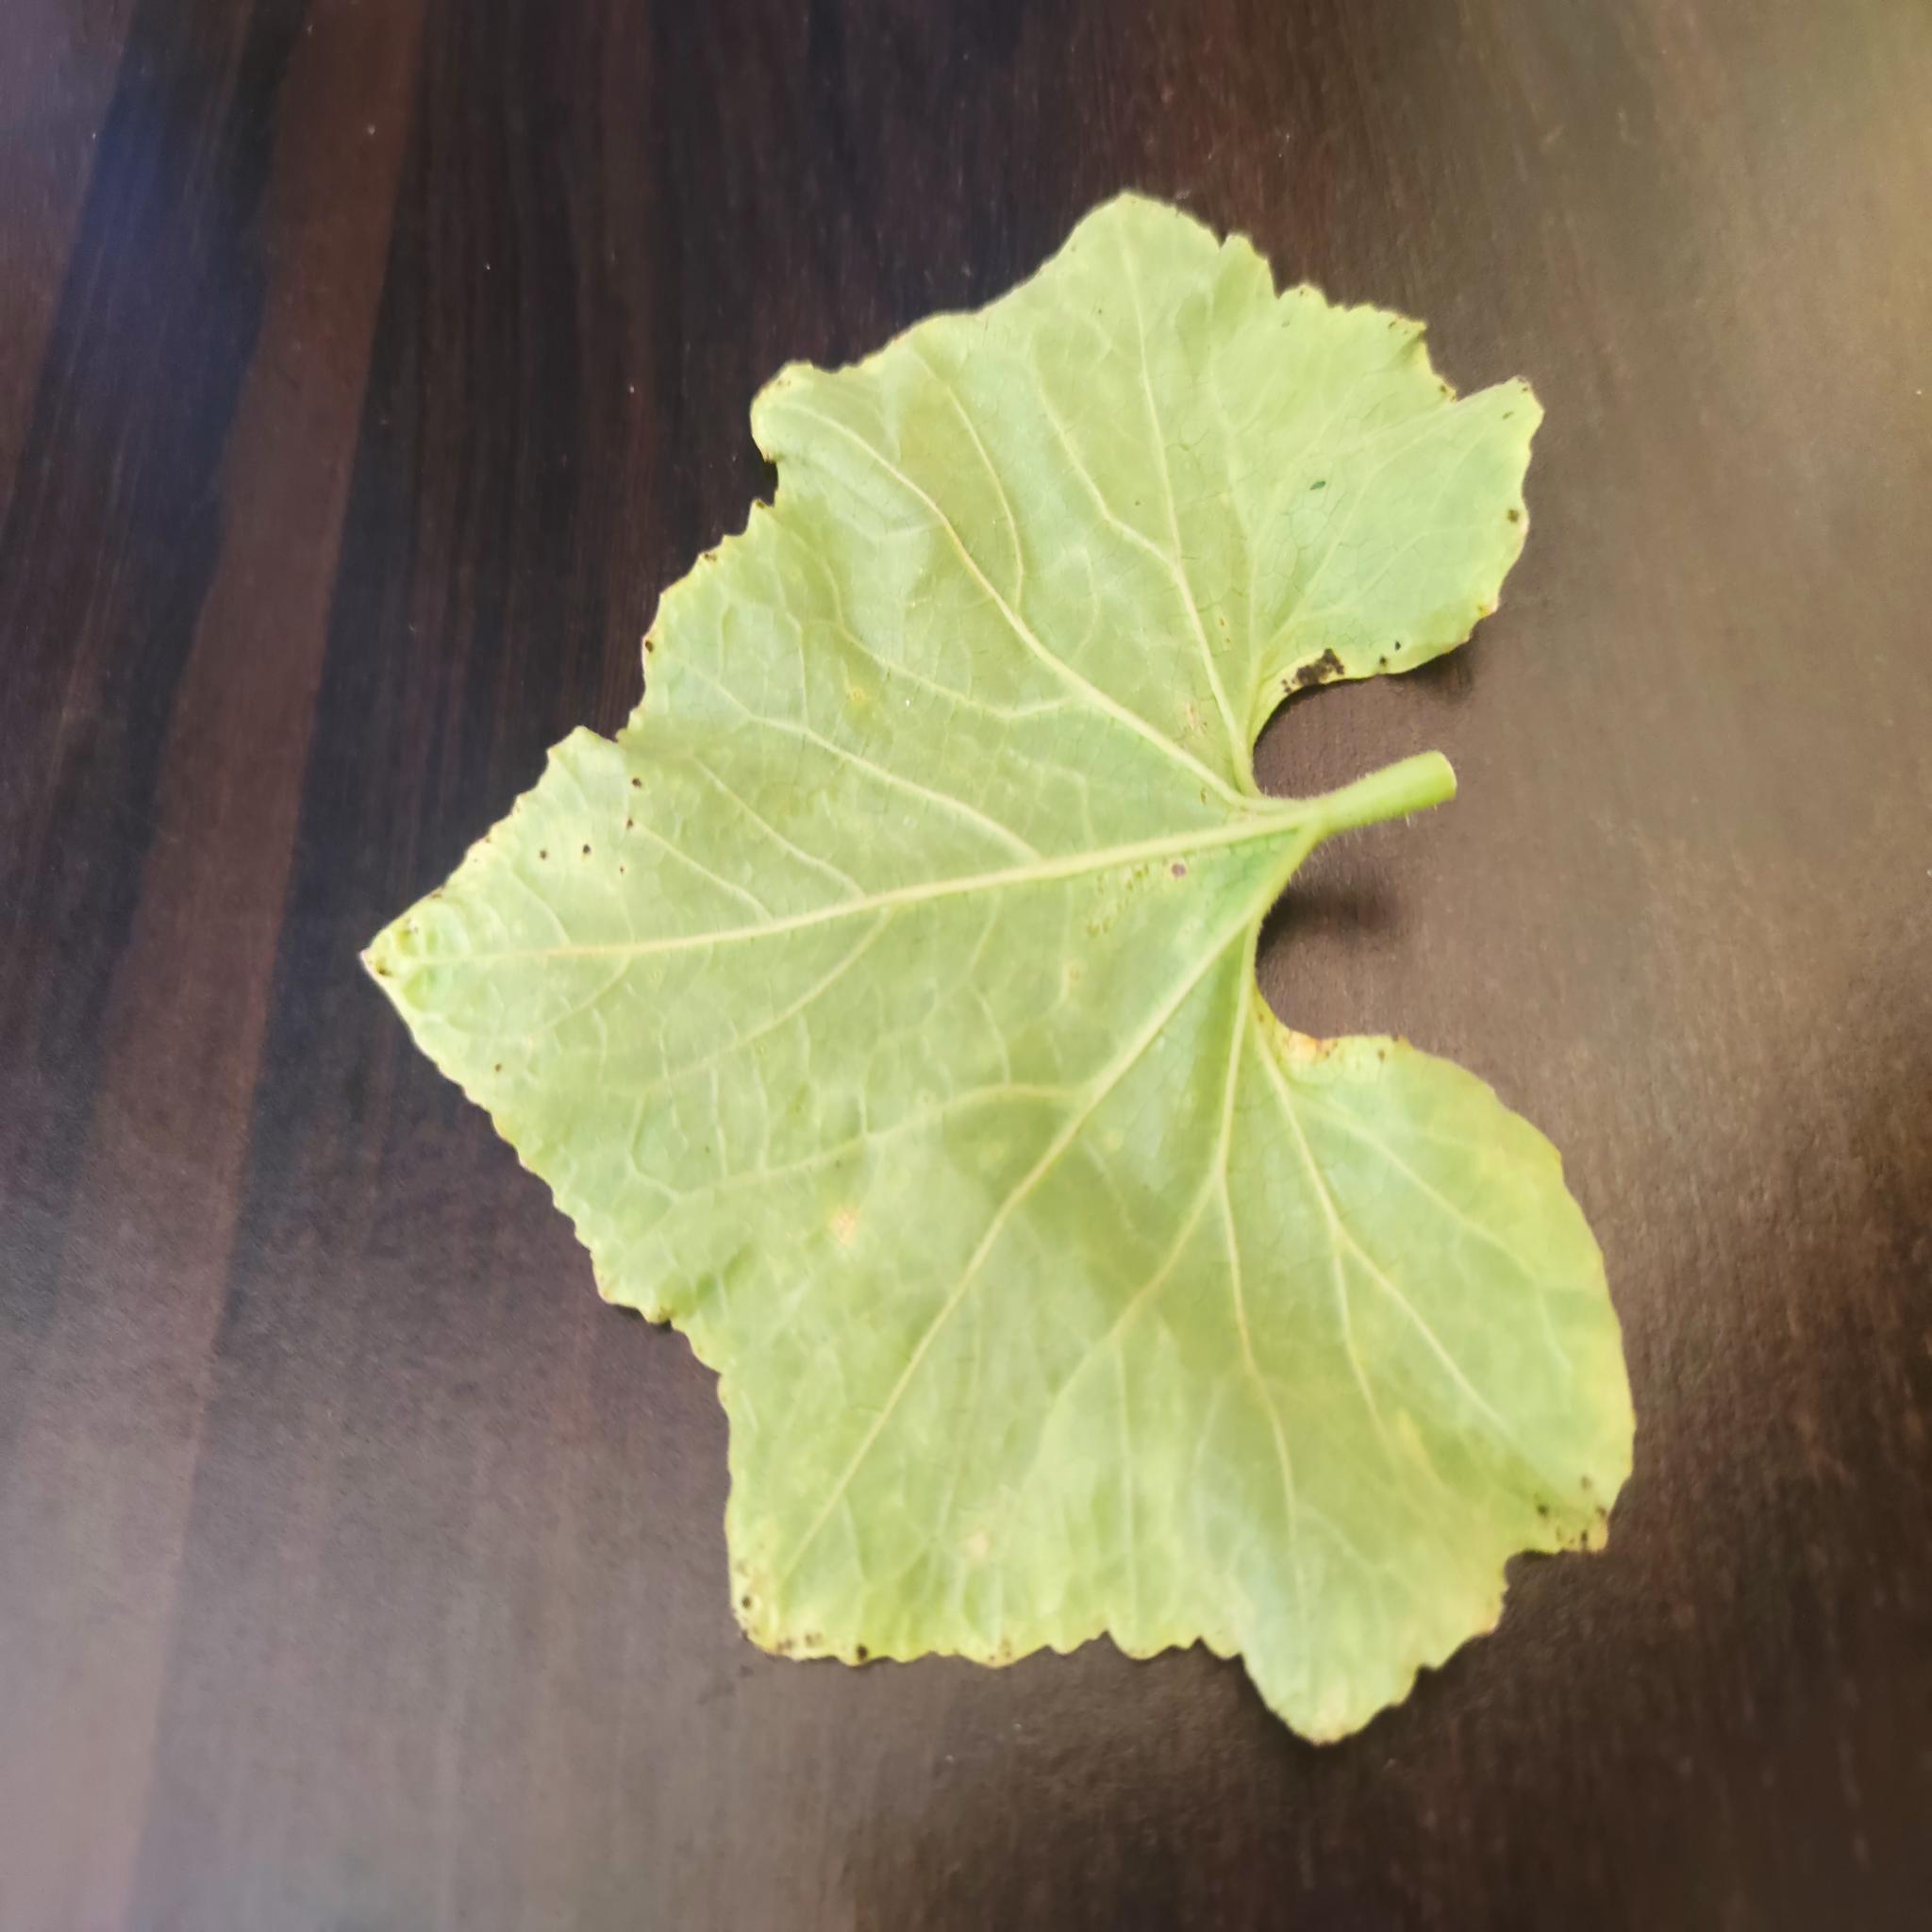
Label: Aphid